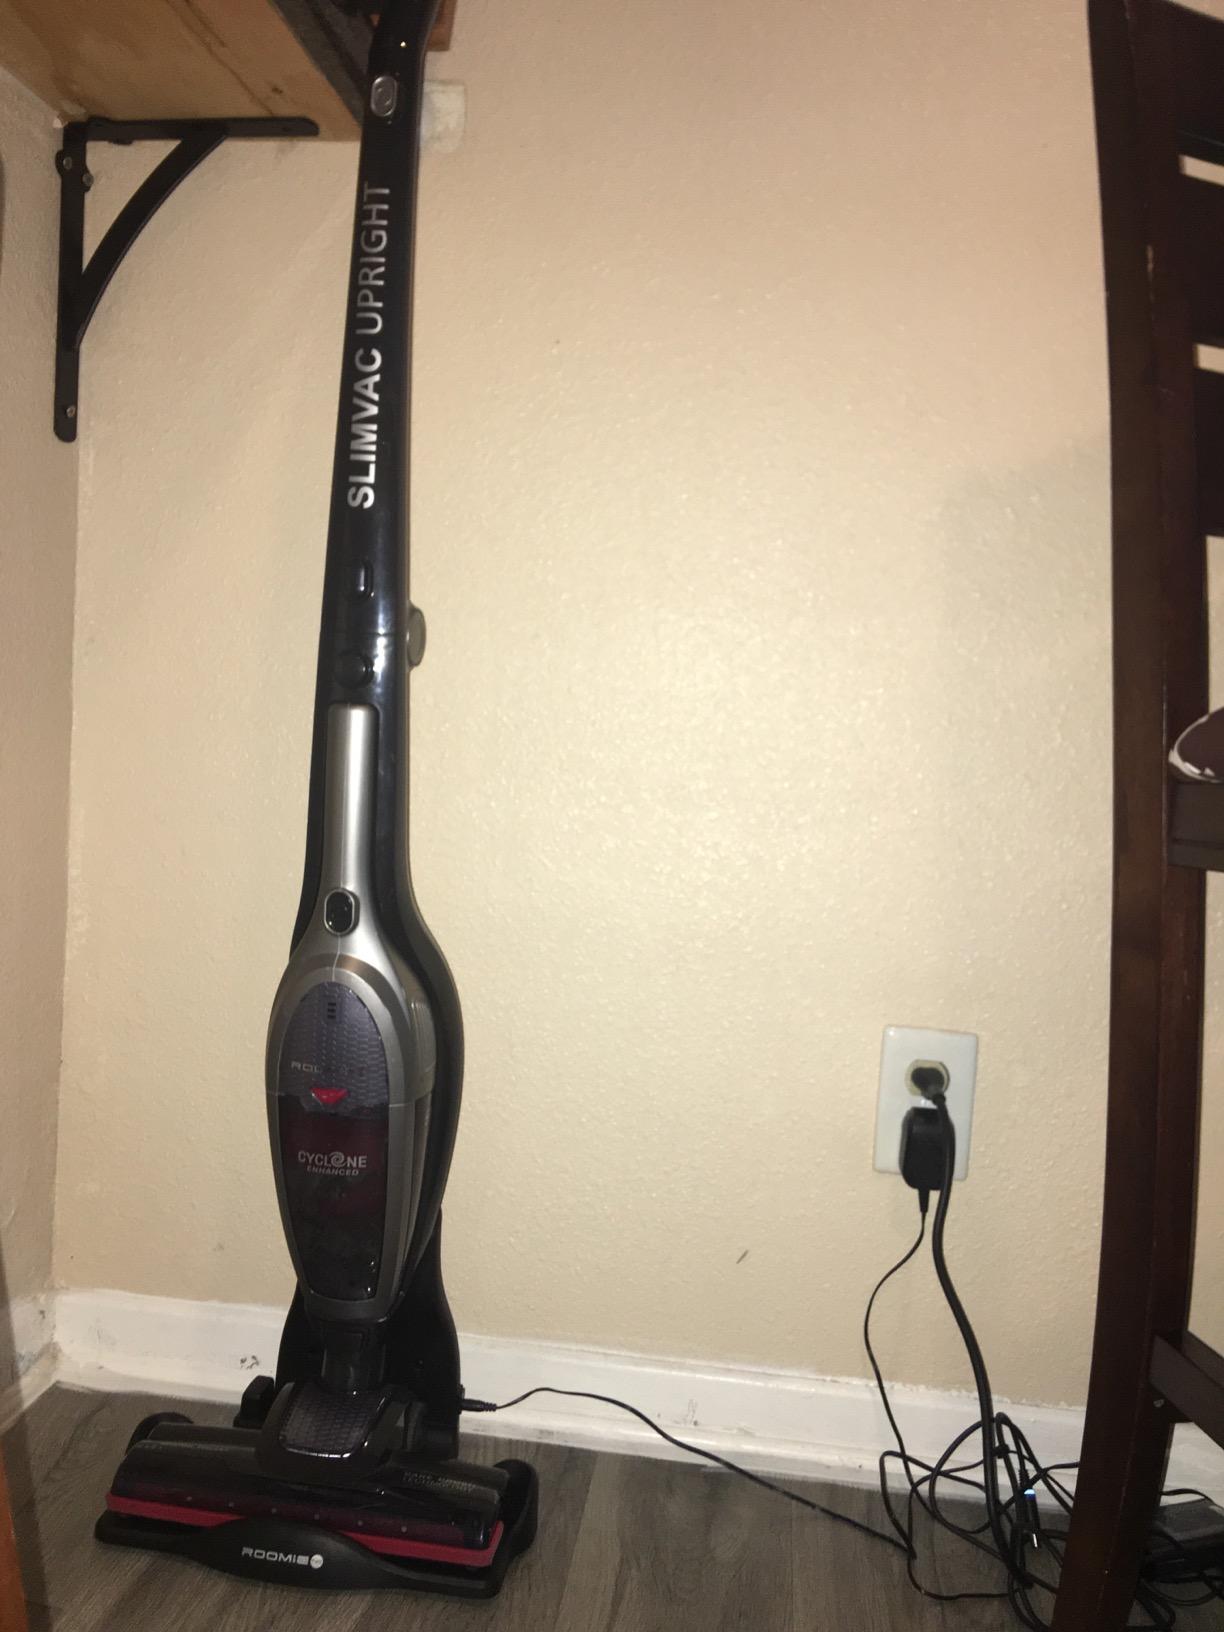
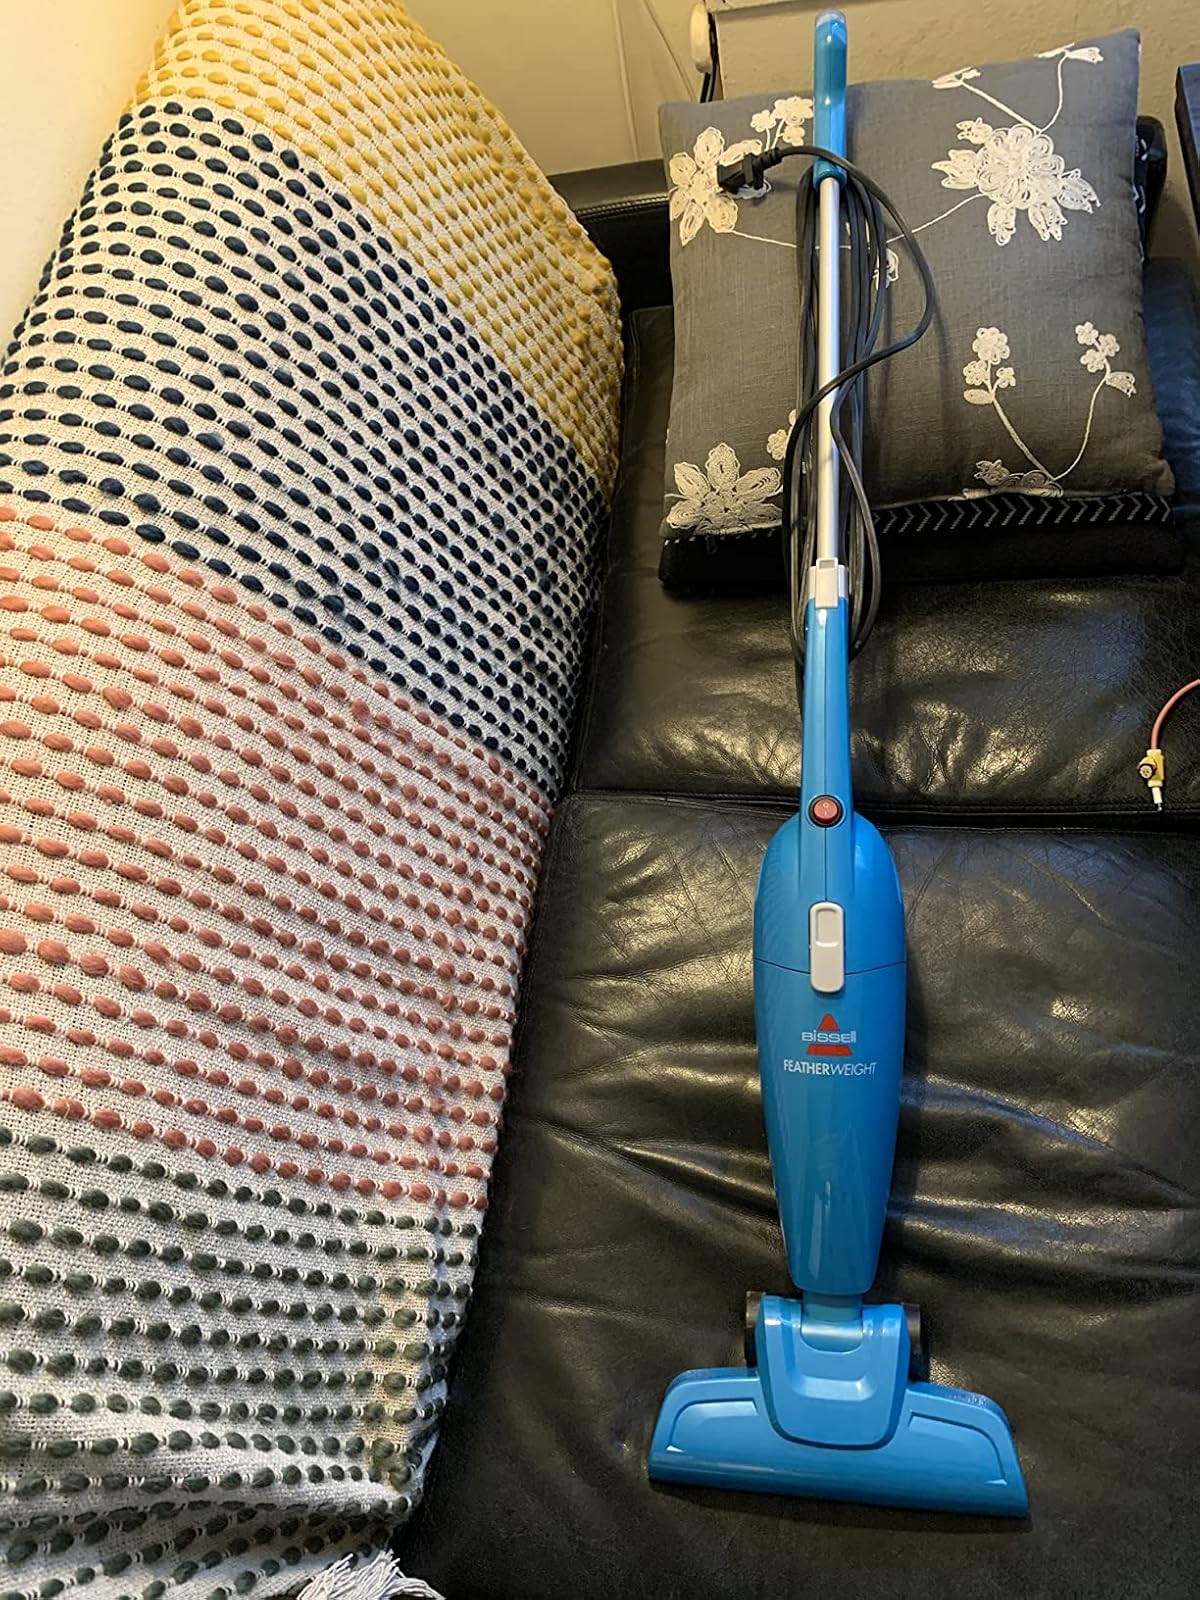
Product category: items_vacuum
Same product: no